Air-to-ground weaponry

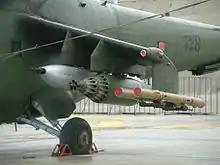
Autocannon pod (left), S-8 rocket pod (middle) and 9K114 Shturm anti-tank missile (right) mounted on the left wing of a Mi-24W helicopter of Polish Land Forces

Air-to-ground weaponry is aircraft ordnance used by combat aircraft to attack ground targets. The weapons include bombs, machine guns, autocannons, air-to-surface missiles, rockets, air-launched cruise missiles and grenade launchers.